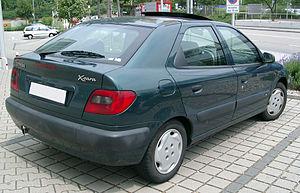
La Citroën Xsara est un modèle d'automobile de la gamme moyenne produite à partir d'août 1997.